Michael Faraday

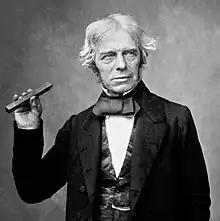
Faraday holding a type of glass bar he used in 1845 to show magnetism affects light in dielectric material

Faraday's breakthrough came when he wrapped two insulated coils of wire around an iron ring, and found that, upon passing a current through one coil, a momentary current was induced in the other coil. This phenomenon is now known as mutual inductance. The iron ring-coil apparatus is still on display at the Royal Institution. In subsequent experiments, he found that if he moved a magnet through a loop of wire an electric current flowed in that wire. The current also flowed if the loop was moved over a stationary magnet. His demonstrations established that a changing magnetic field produces an electric field; this relation was modelled mathematically by James Clerk Maxwell as Faraday's law, which subsequently became one of the four Maxwell equations, and which have in turn evolved into the generalization known today as field theory. Faraday would later use the principles he had discovered to construct the electric dynamo, the ancestor of modern power generators and the electric motor.